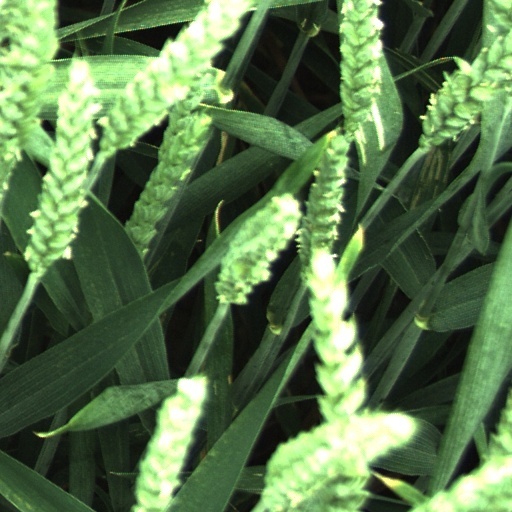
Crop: wheat